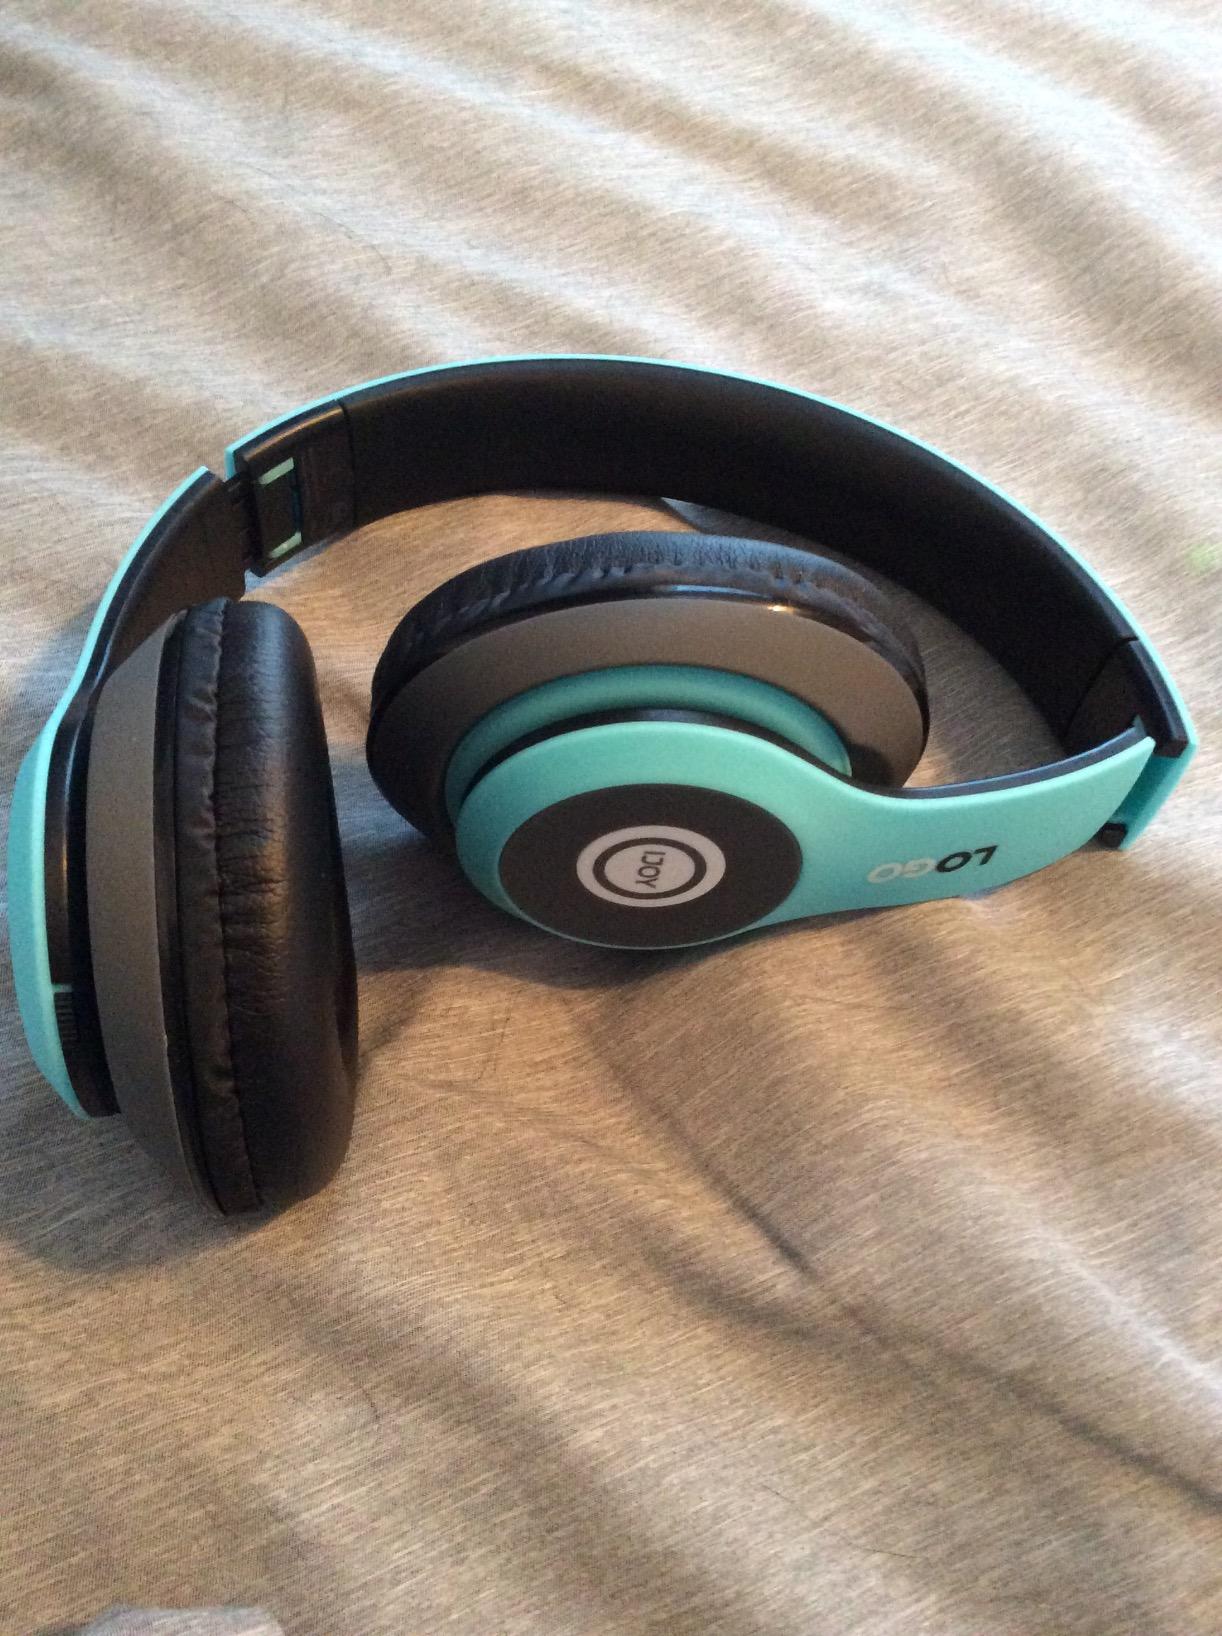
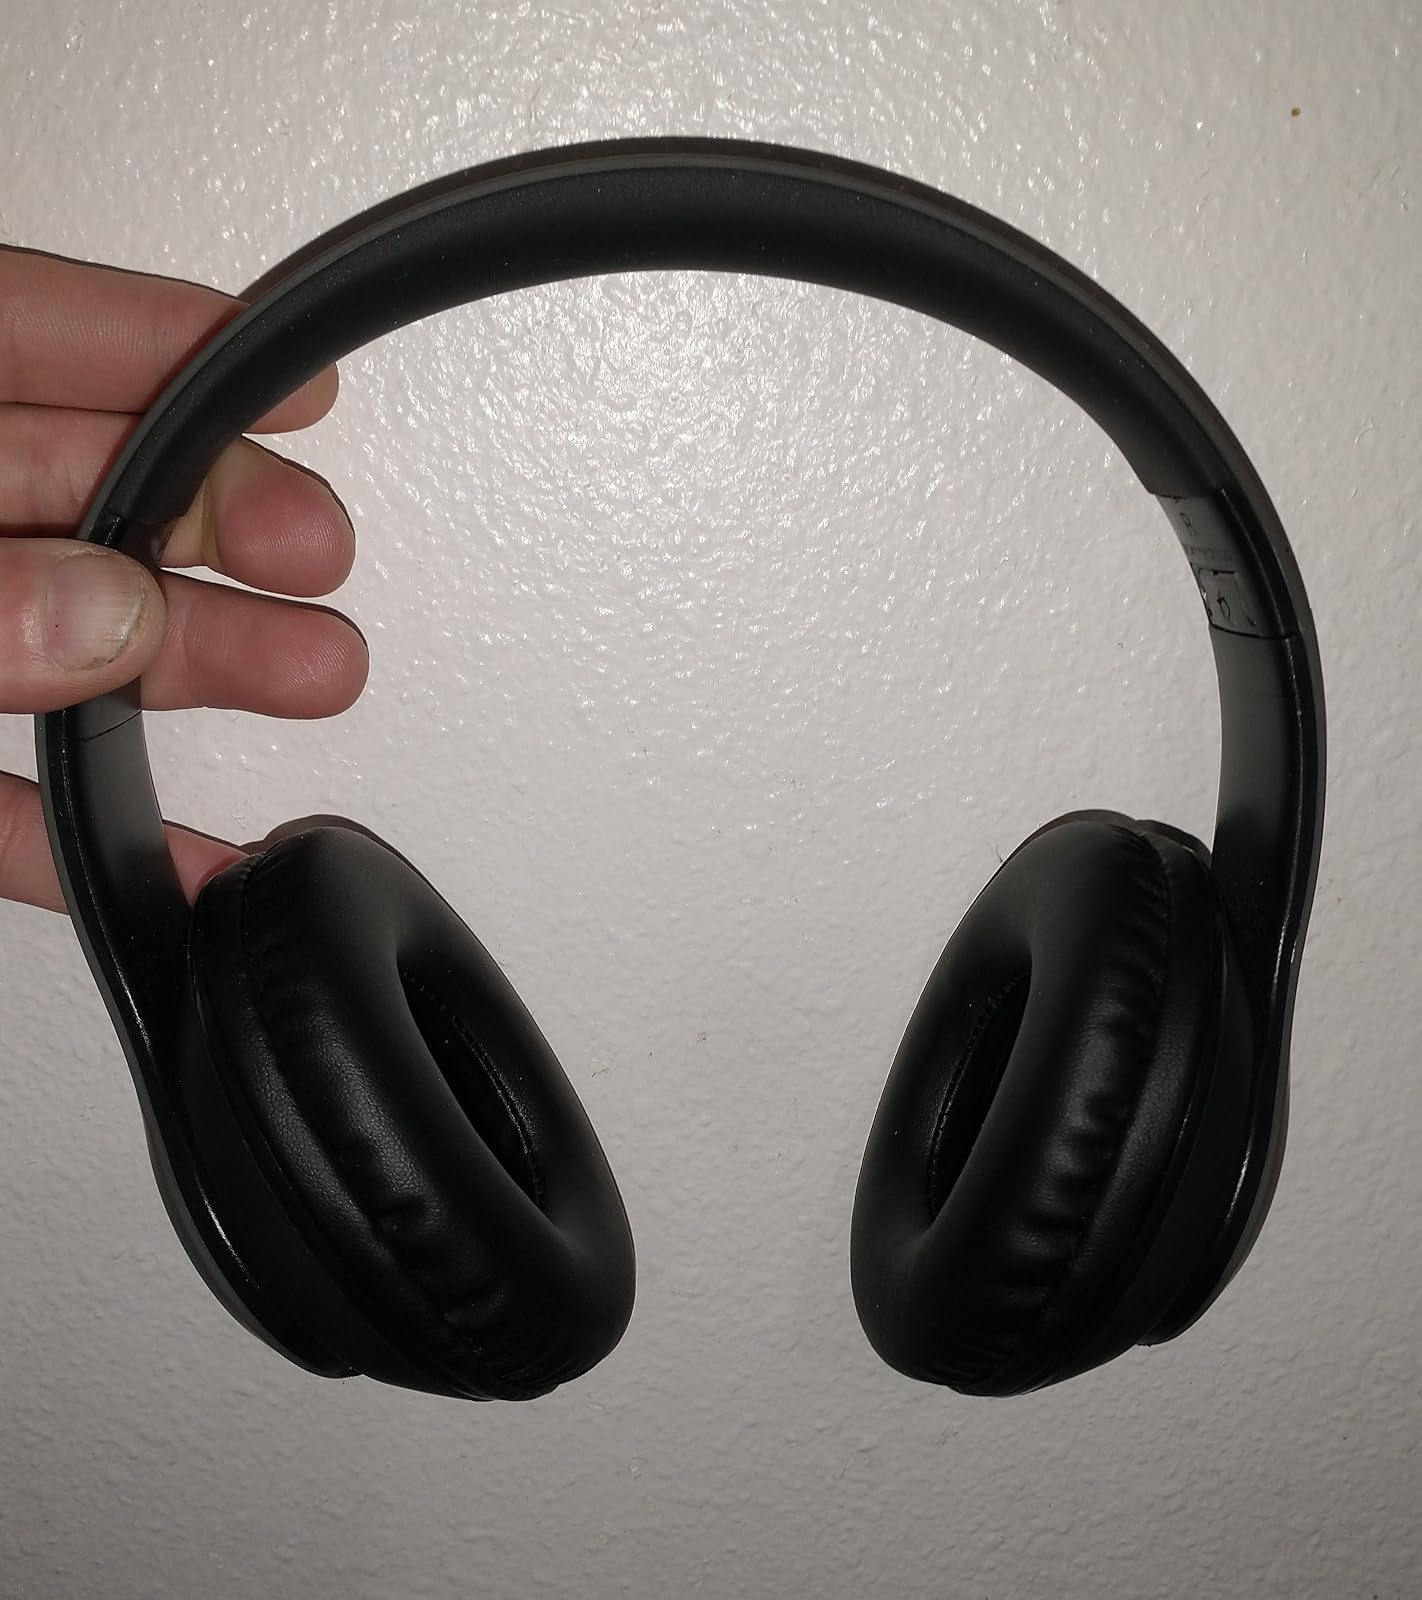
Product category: headphones
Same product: no